List of Holden vehicles by nameplate

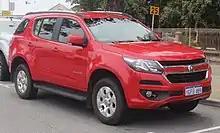
Holden Trailblazer (RG)

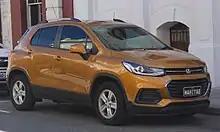
Holden Trax (TJ)

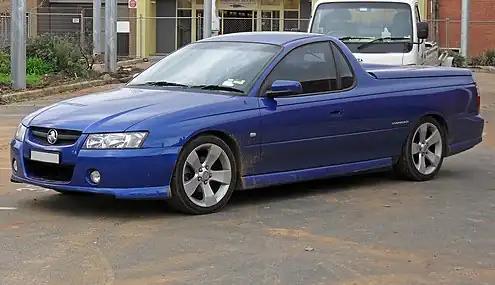
Holden Ute (VZ)

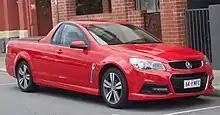
Holden Ute (VF)

The Holden Trailblazer was a rebadged Chevrolet TrailBlazer for the Australian market.